London Buses route 5

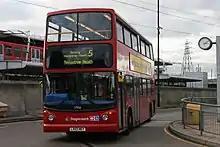
Stagecoach London TransBus ALX400 bodied TransBus Trident at Canning Town bus station in October 2014

Route number 5 was used for an experimental service which ran between November 1953 and May 1954. The route, which ran from Shepherd's Bush Green to Ladbroke Grove, was withdrawn due to low ridership.